Sergio Redegalli

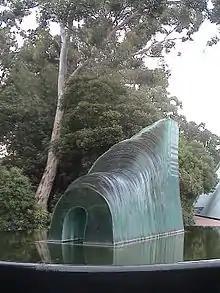
"Cascade" glass sculpture by Sergio Redegalli, in the Adelaide Botanic Garden

Redegalli is critical of cultural pluralism within contemporary Australian society which he claims has come about due to "the stupidity of multiculturalism". In particular Redegalli is critical of Australian Muslims, of whom he has stated: